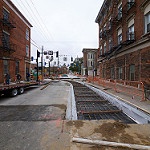
Scene: Outdoor